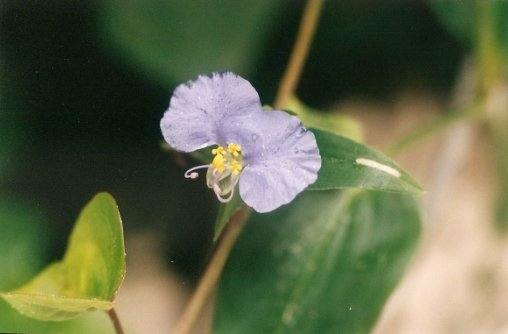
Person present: No